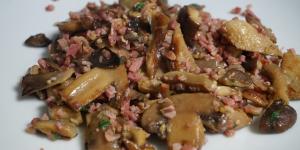
setas con jamon